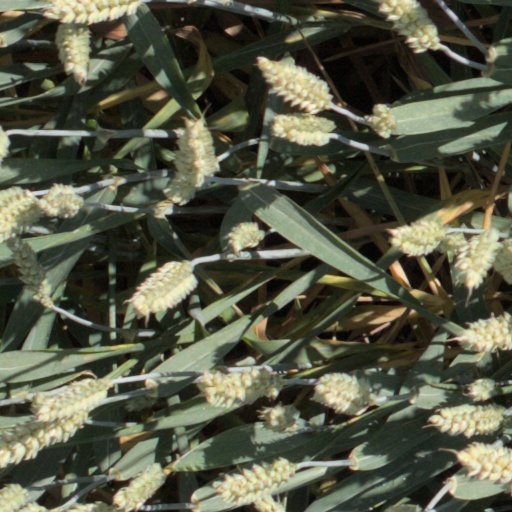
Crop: wheat